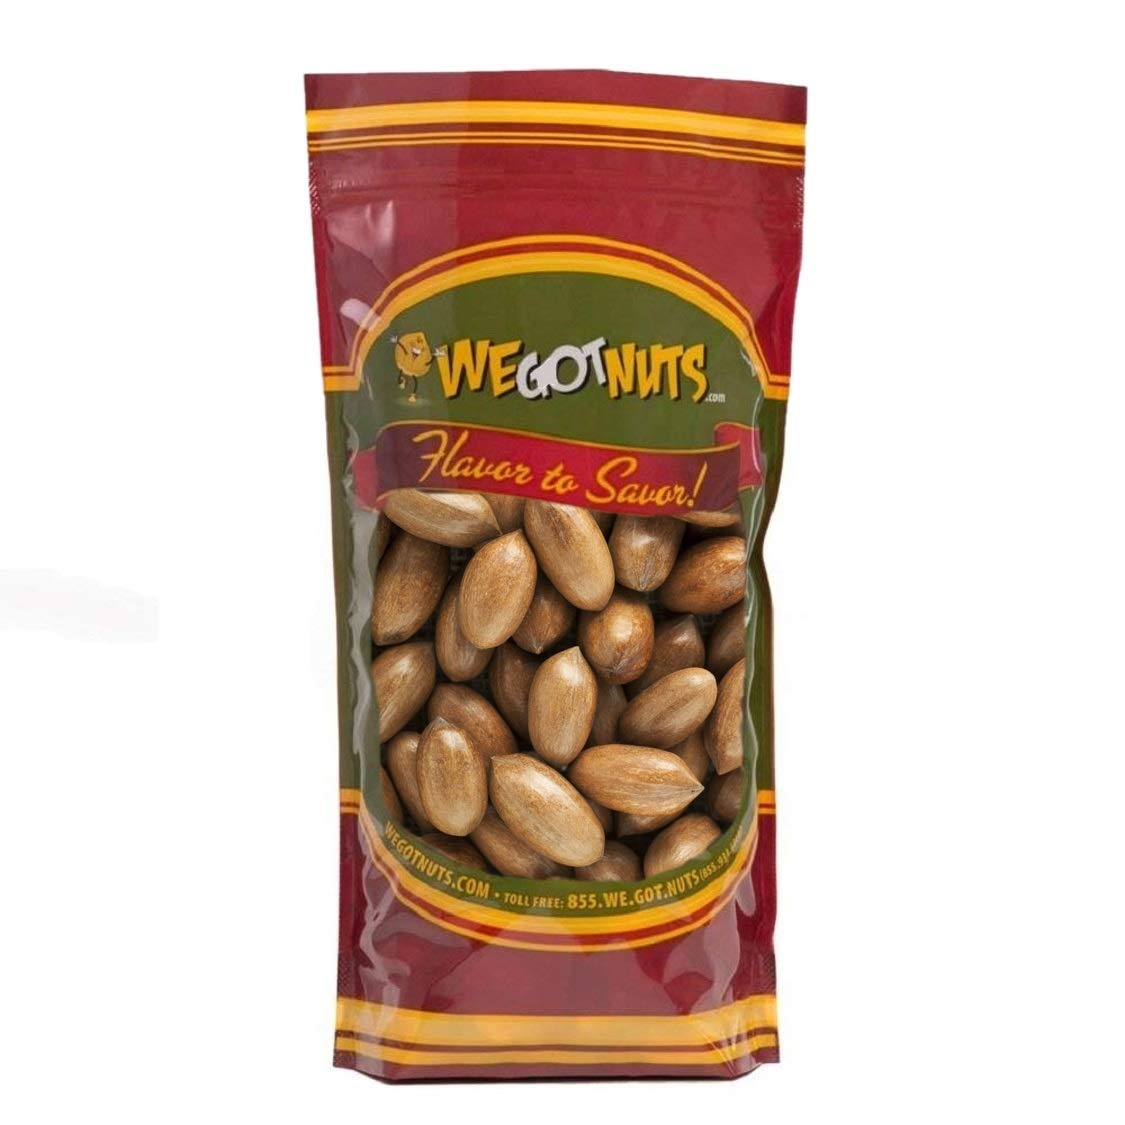
Item Name: In Shell Premium Pecans - We Got Nuts (2 LBS.)
Bullet Point 1: Gourmet, Savory Flavor
Bullet Point 2: Packed Fresh
Bullet Point 3: Healthy snack , Great Taste
Bullet Point 4: Sealed Resealable Pouch bag
Bullet Point 5: Kosher certified Circle K
Value: 32.0
Unit: Ounce

Price: 31.05